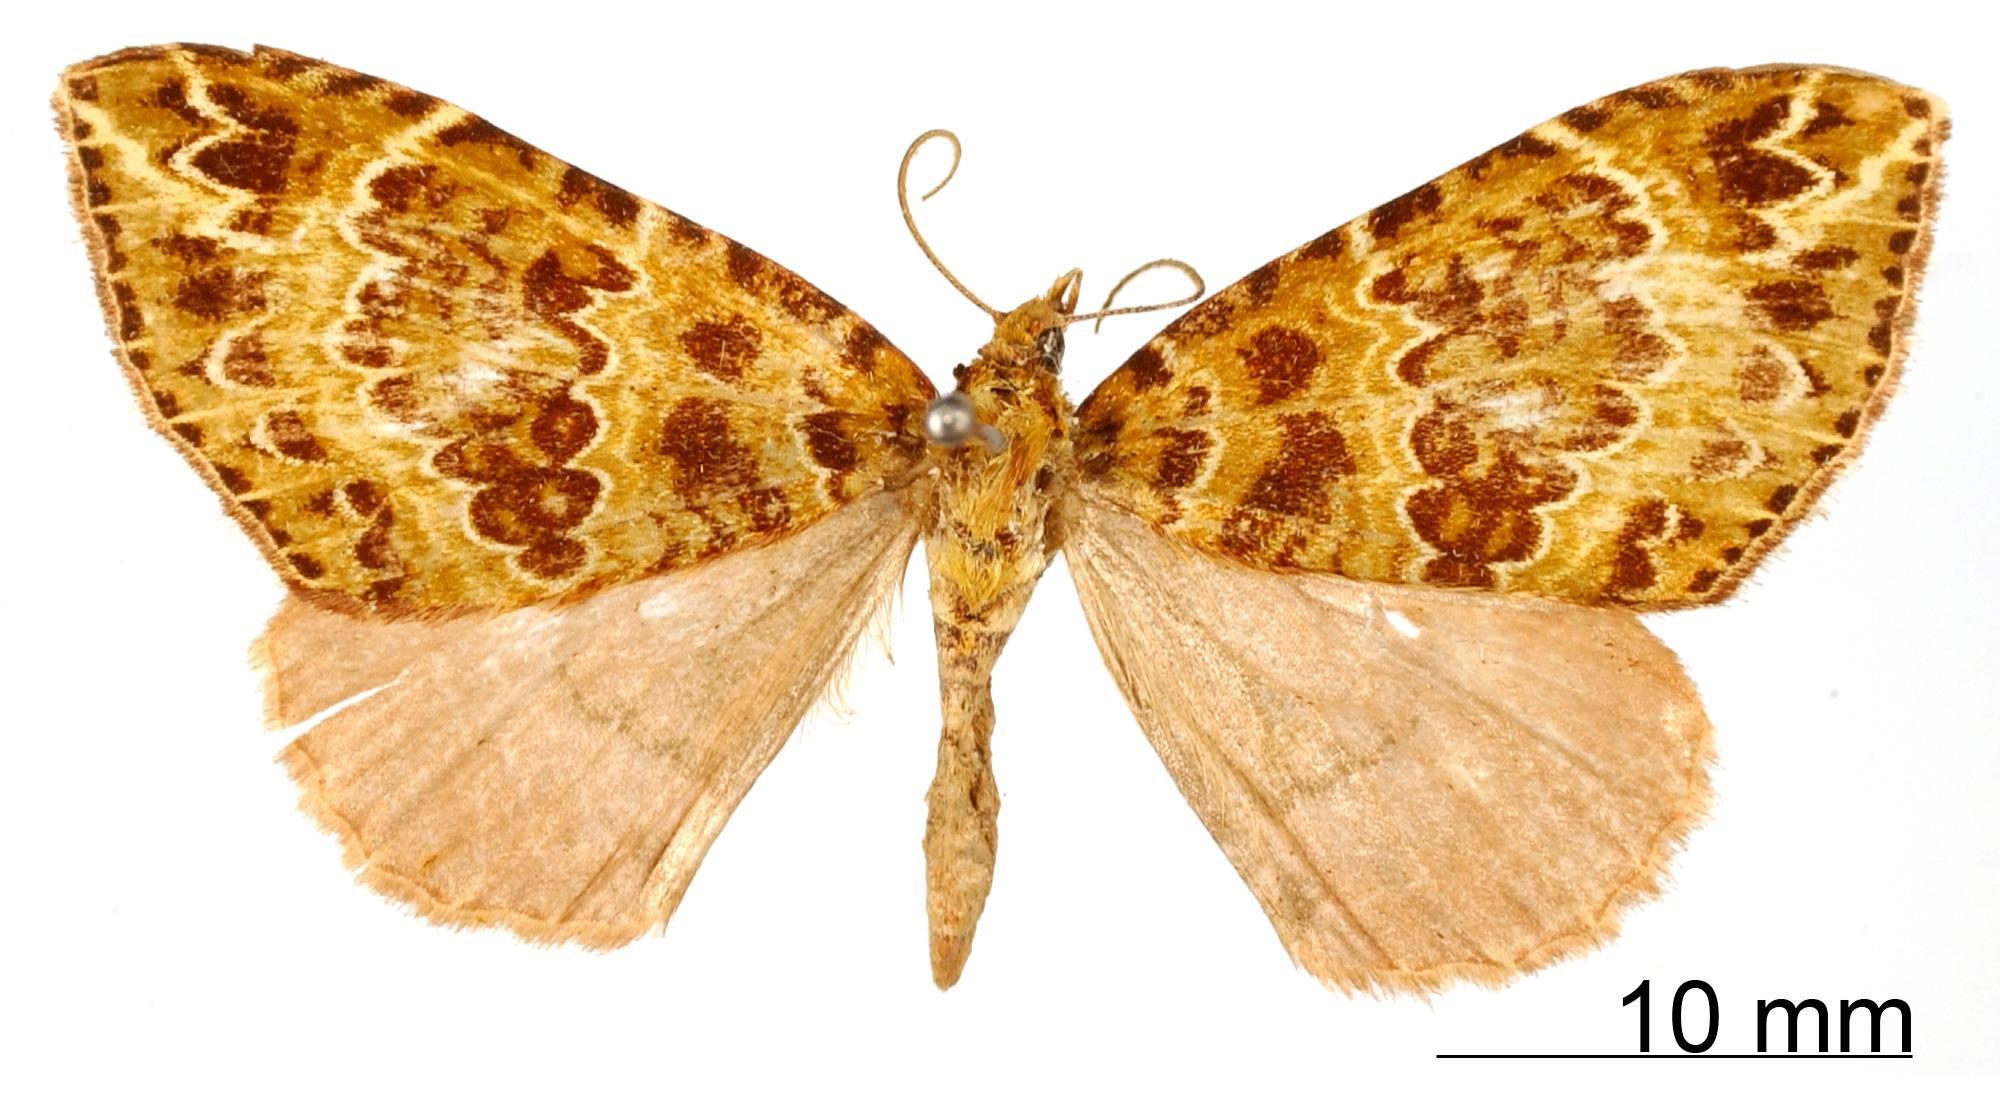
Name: Eriopygidia subignea
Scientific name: Eriopygidia subignea Dognin, 1904
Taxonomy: Animalia, Arthropoda, Insecta, Lepidoptera, Geometridae, Larentiinae
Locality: Huancabamba, Peru